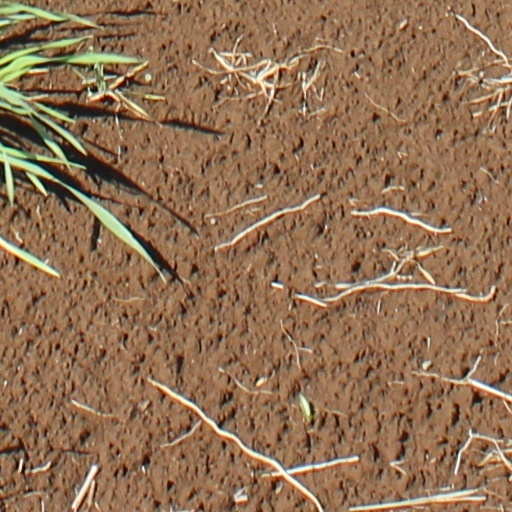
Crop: wheat